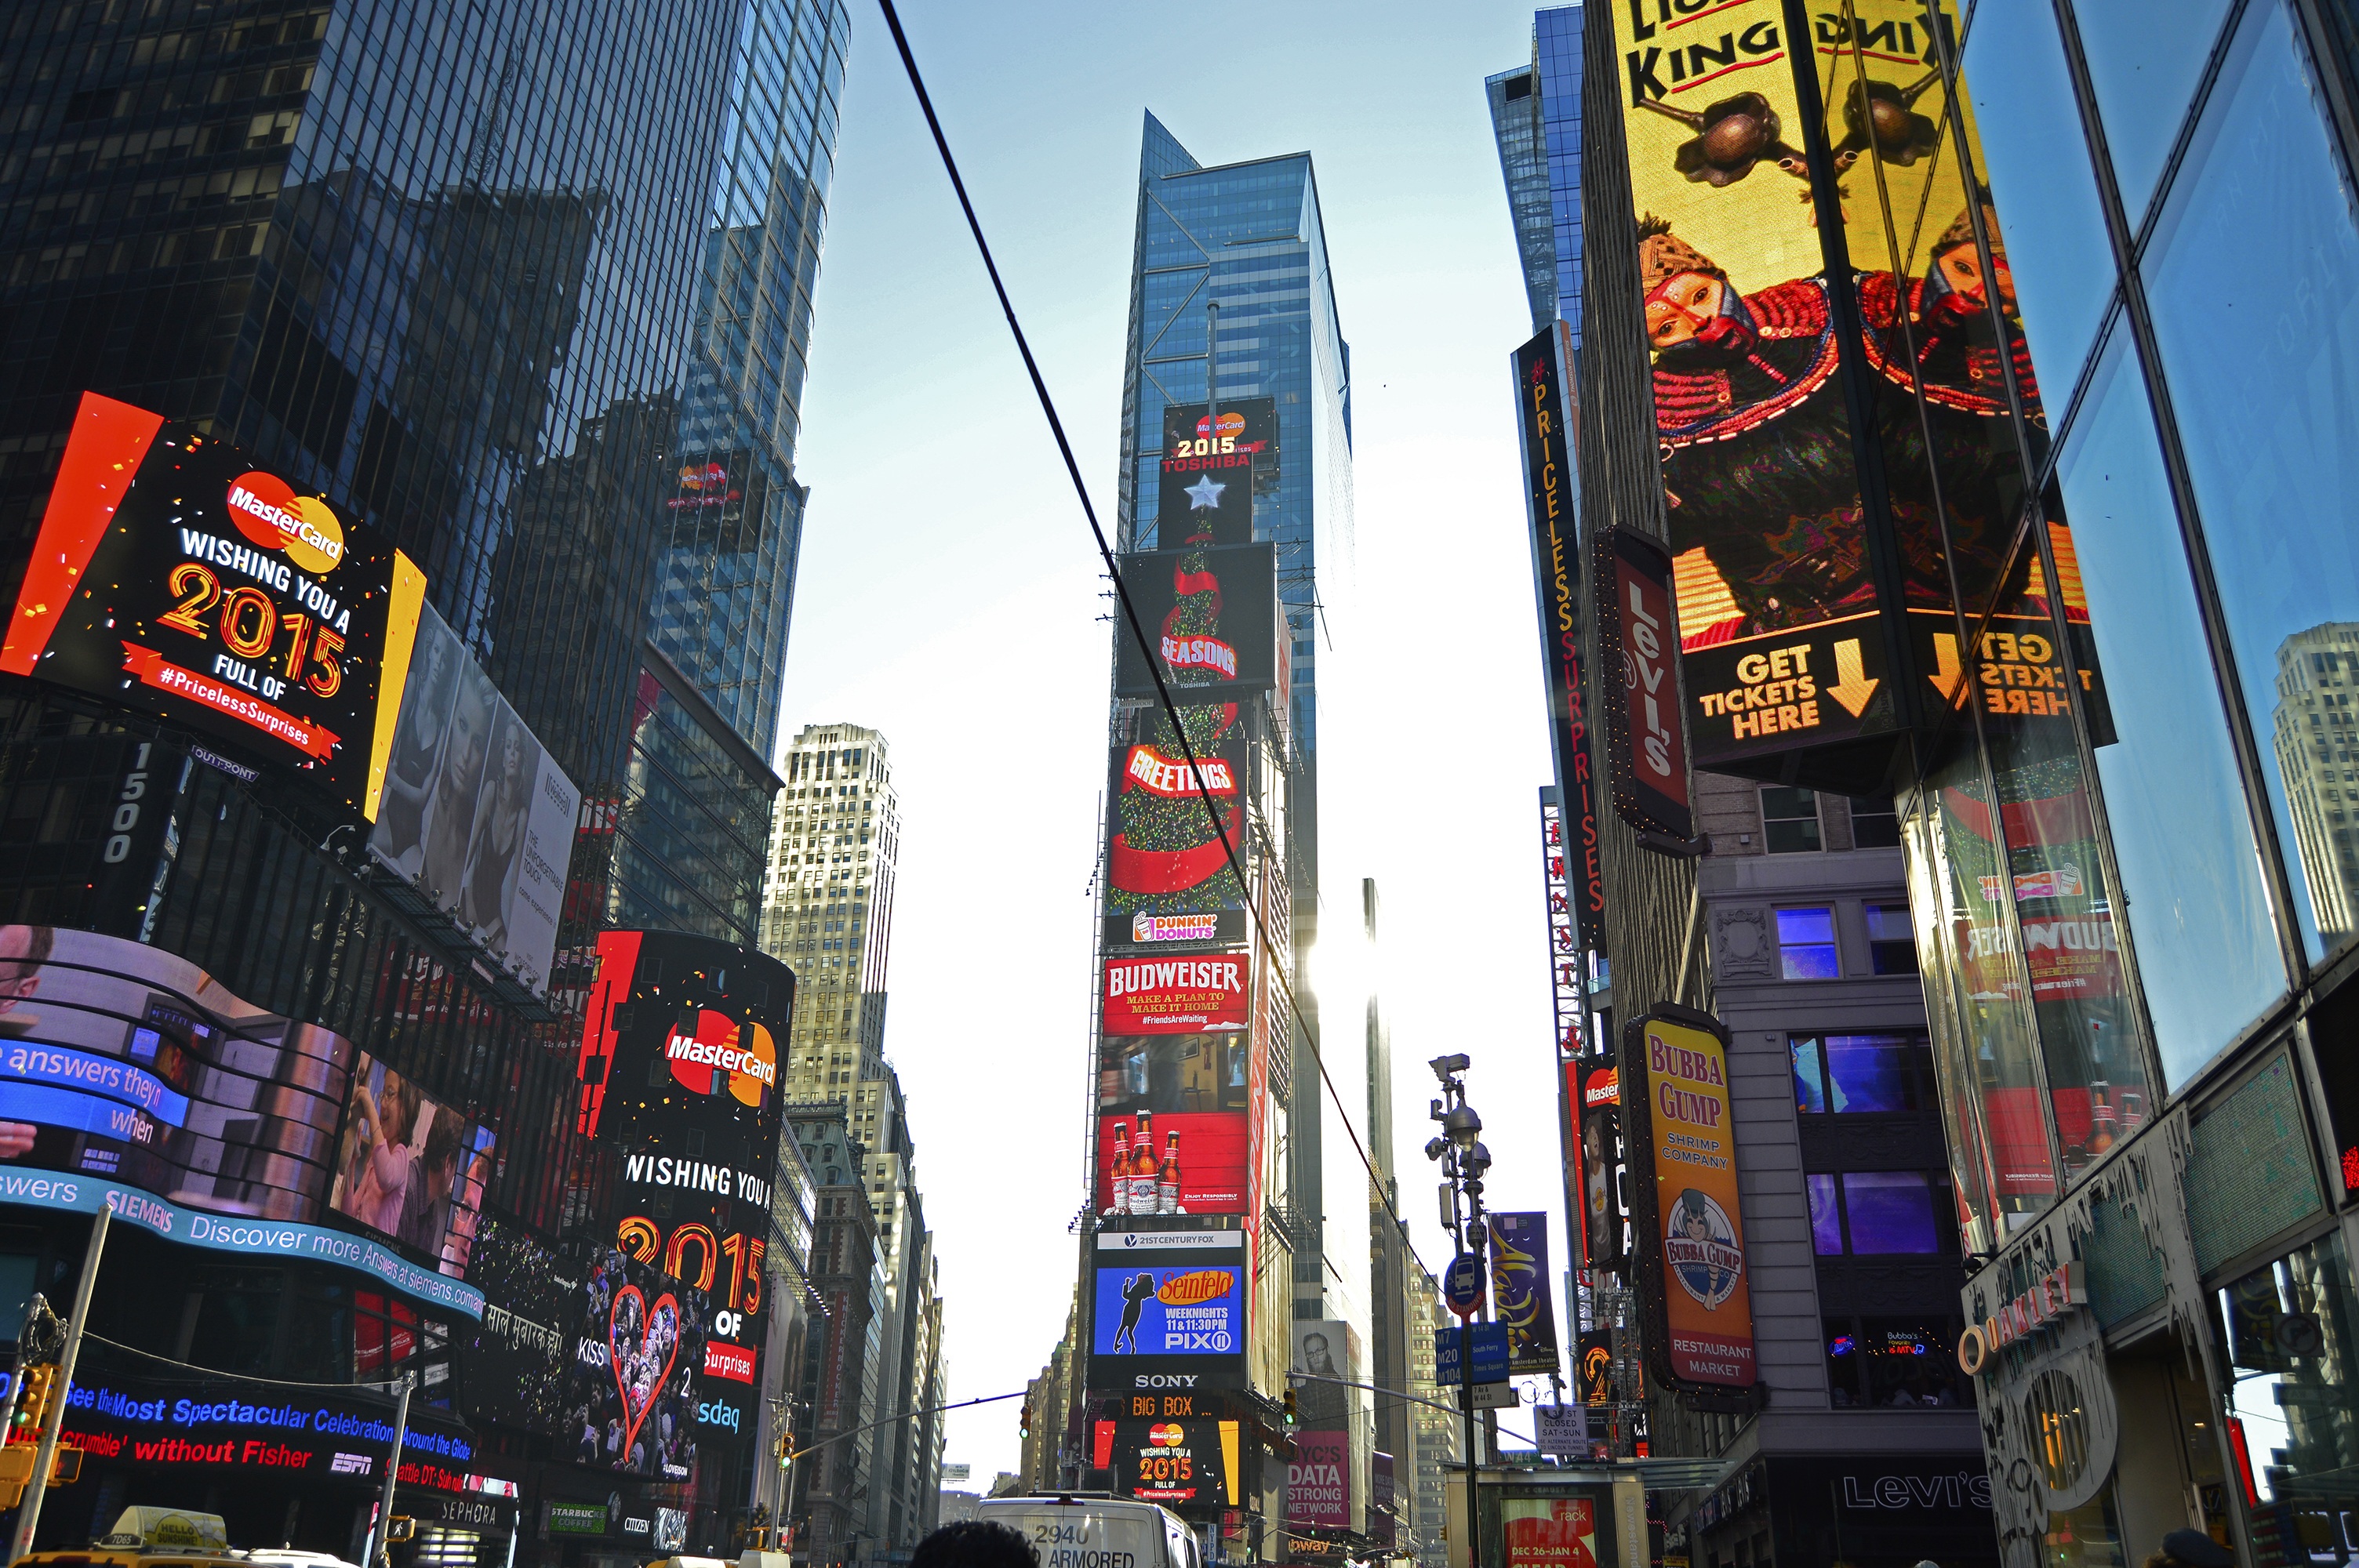
road, street, city, skyscraper, new york, times square, advertising, manhattan, cityscape, downtown, nyc, landmark, broadway, metropolis, urban area